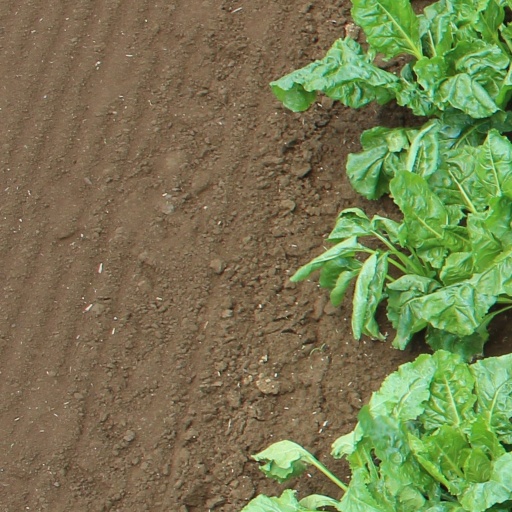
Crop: sugar beet